LZ 130 Graf Zeppelin

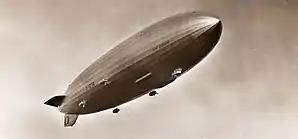
"Graf Zeppelin" in flight

1. 14 September 1938 – The maiden voyage took place immediately after the christening of the ship under the command of Eckener. The ship took off from Friedrichshafen at 7.50 AM with 74 people, mainly Air Ministry and Zeppelin Company officials, on board. Also on board were the builders, technicians and RLM radio engineers. The engines were only started after the airship reached a height of approximately . The "Graf Zeppelin" flew across Munich, Augsburg and Ulm, landing at the Löwenthal hangar at 1.30 PM, having flown a total of . Eckener described the trip as "satisfying" and "successful."